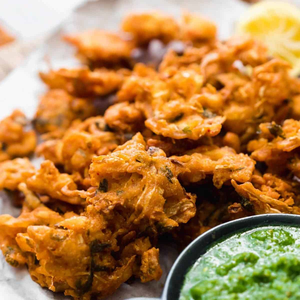
Dish: pakora